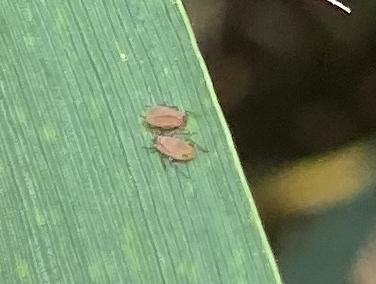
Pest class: english_grain_aphid